Hostel: Part II

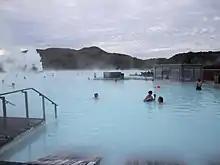
A major sequence in the film was shot at the Blue Lagoon spa in Iceland.

Principal photography began on September 11, 2006, in Prague's Barrandov Studios. Much of the tunnel sequences in the torture factory were filmed in sets constructed at the studio, while additional photography took place in and around Prague. The unnamed village where the protagonists stay and attend the harvest festival is Český Krumlov, located in the Czech Republic's South Bohemian Region. The brick-and-mortar exteriors of the factory were constructed by production designer Robert Wilson King, and based on real abandoned factories he and Roth had toured abroad. Roth shot scenes for the film in the brothel Big Sister, and the spa sequence was shot on location at the Blue Lagoon near Reykjavík in Iceland.